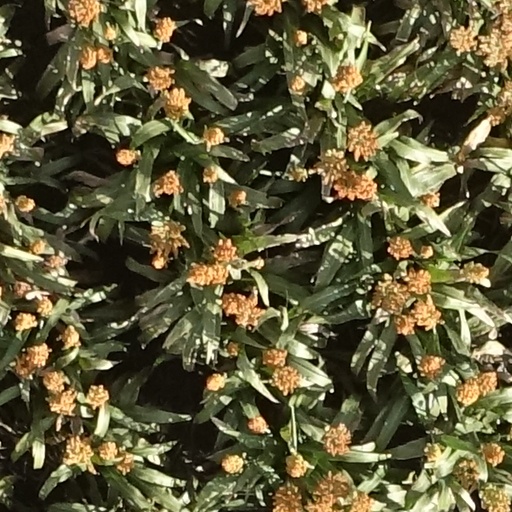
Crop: sorghum